Peach

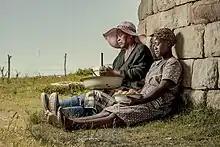
Women preparing peaches in Lesotho, Africa

The exact place of origin for the domestic peach is unknown. Based on archeology from the 2010s East China near the Yangtze Delta has emerged as a likely candidate and contradicting the theory of domestication in Northwestern China. Many sources since the 1980s have listed North China as its likely place of origin. They are now naturalized in many other parts of Asia. It grows throughout eastern China and into Inner Mongolia. To the east they are found on the Korean Peninsula and in Japan. To the south they are also found in Vietnam and Laos. In the Indian Subcontinent are reported in the Eastern Himalayas and nearby Assam province, but not Nepal, parts of central India, Pakistan, and the Western Himalayas. Westwards they are also an introduced species in Afghanistan, Iran, and all the countries of Central Asia. Transitioning to Europe they also grow in the North Caucasus, Transcaucasus, and Turkey.